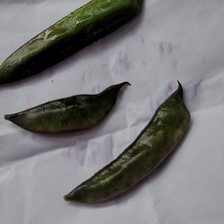
Label: others